Dumat al-Jandal

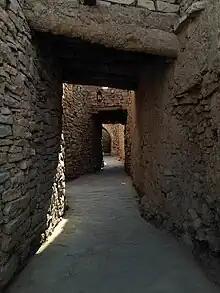
In the ancient town's Al-Dar'i Quarter

Al Dar'i Quarter is located in the neighborhood of Omar bin al-Khatab Mosque and Marid fortress, which represent the old quarter of Dumat al-Jandal. Al-Dar'i Quarter is considered to be one of the remaining antiquities of Dumat al-Jandal's ancient city, which has escaped the demolition shovels befalling the historical market of Dumat al-Jandal 25 years ago. Dr. Khalil Al Meaigil has stated that, the facilities of the quarter, which date back to the middle Islamic age, have been established on ancient layers dating back to the mid-first millennium BC.